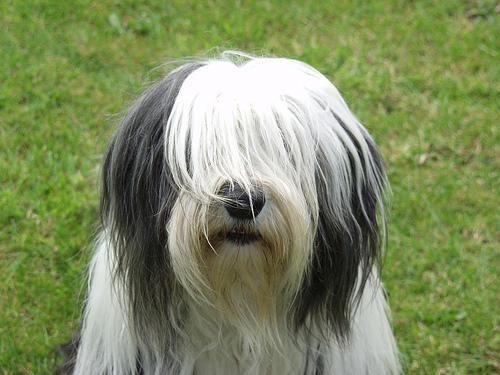
Old_English_sheepdog